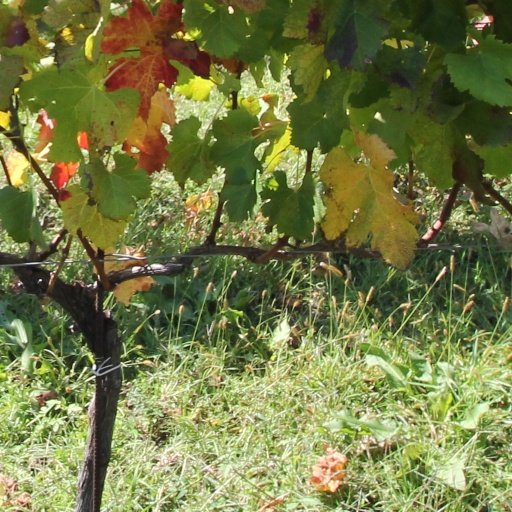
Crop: grape